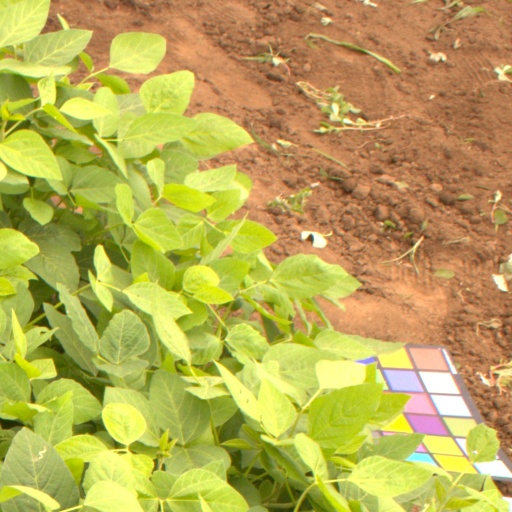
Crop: soybean